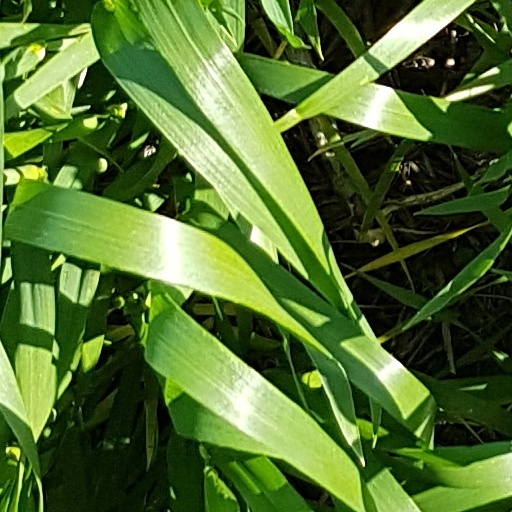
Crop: wheat